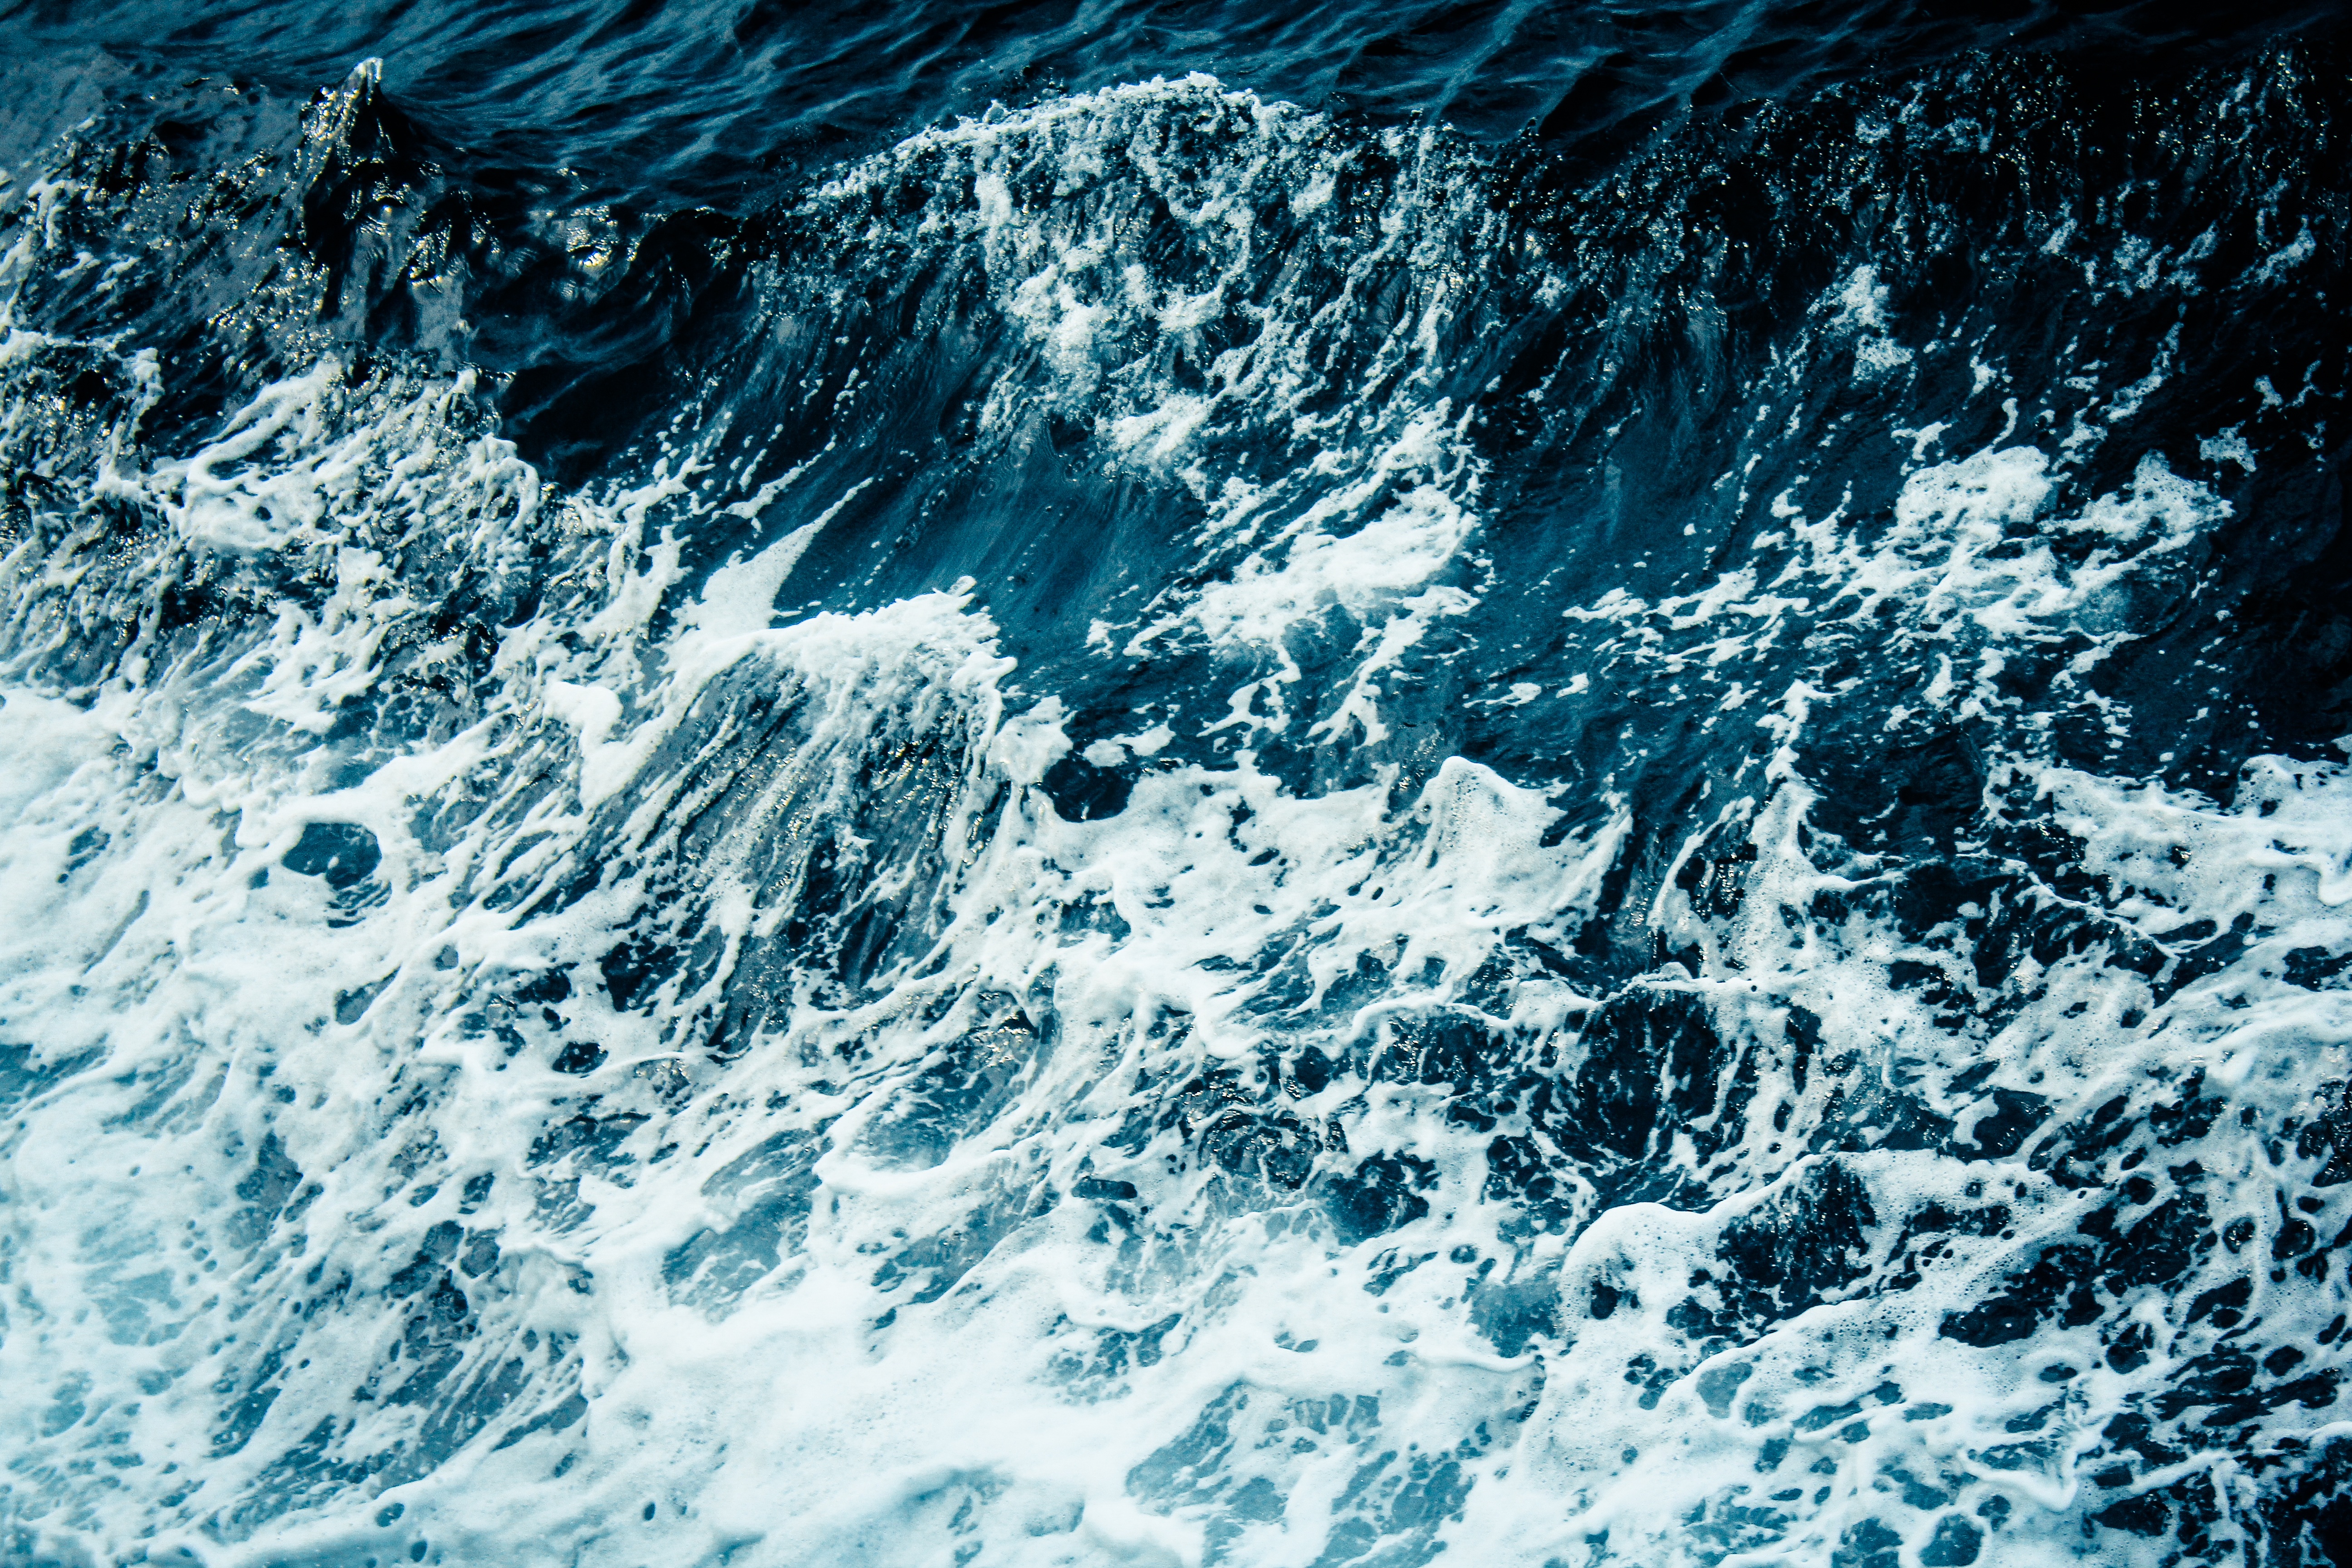
sea, water, ocean, sky, wave, atmosphere, motion, foam, splash, rapid, surface, outer space, waves, earth, planet, screenshot, atmosphere of earth, geological phenomenon, wind wave